Kyla Ross

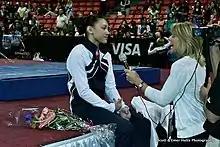
Ross giving an interview after finishing second in the all-around at the 2012 U.S. Classic

At the U.S. Classic, Ross placed second in the all-around behind Raisman despite struggling with her Amanar vault. She performed well on the uneven bars to finish second to Douglas on that apparatus. The following month, she competed at the U.S. Championships in St. Louis, Missouri. She placed fourth in the all-around on the first day of competition and earned the highest score of the day on uneven bars. However, she competed a lower-difficulty vault at the recommendation of the national team coordinator Márta Károlyi and stepped out of bounds on the floor exercise. She improved her all-around total score on the second day, but she remained in fourth place behind Wieber, Douglas, and Raisman. As a result, she qualified for the Olympic Trials. Additionally, she won the silver medal on the uneven bars, behind Douglas.